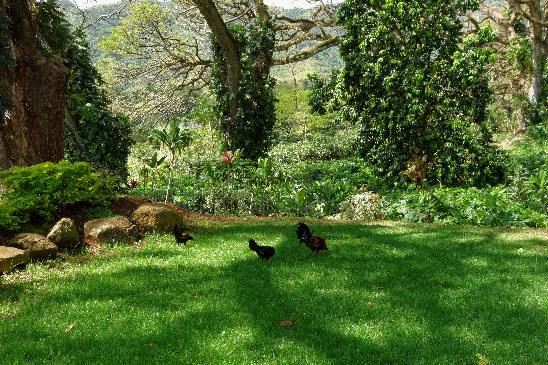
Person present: No